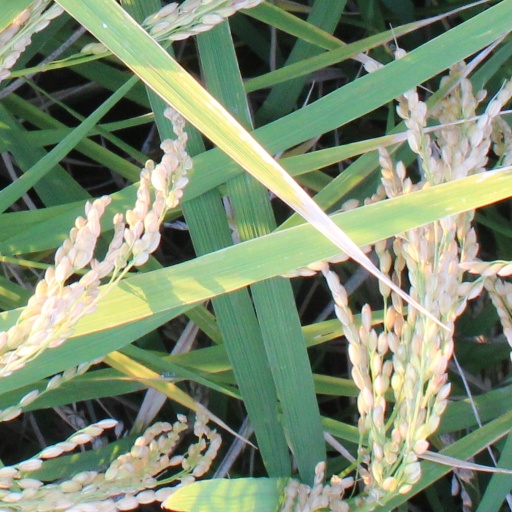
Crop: rice